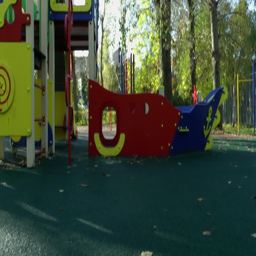
camera on a swing in city park